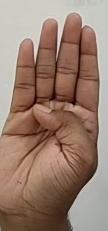
ASL sign: B